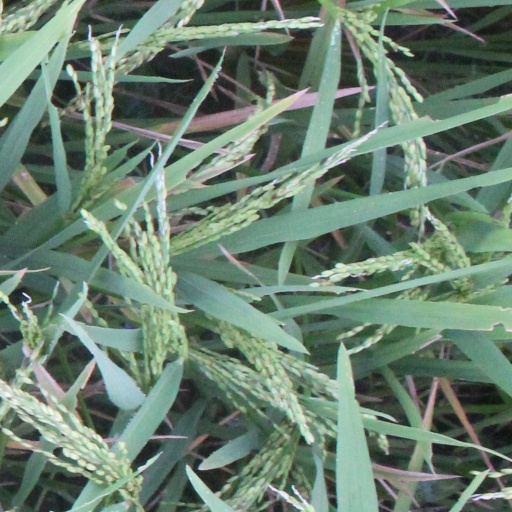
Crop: rice